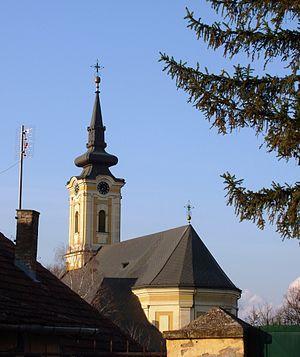
Sremska Mitrovica prononcé en français : [sʁɛmska mitʁovitsa] est une ville de Serbie située dans la province autonome de Voïvodine. Au recensement de 2011, la ville intra muros comptait 37 751 habitants et sa zone métropolitaine, appelée Ville de Sremska Mitrovica, 79 940.